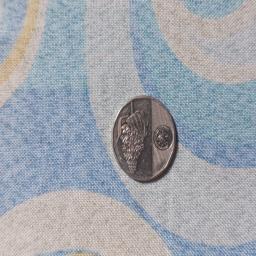
Label: 10_New_Back